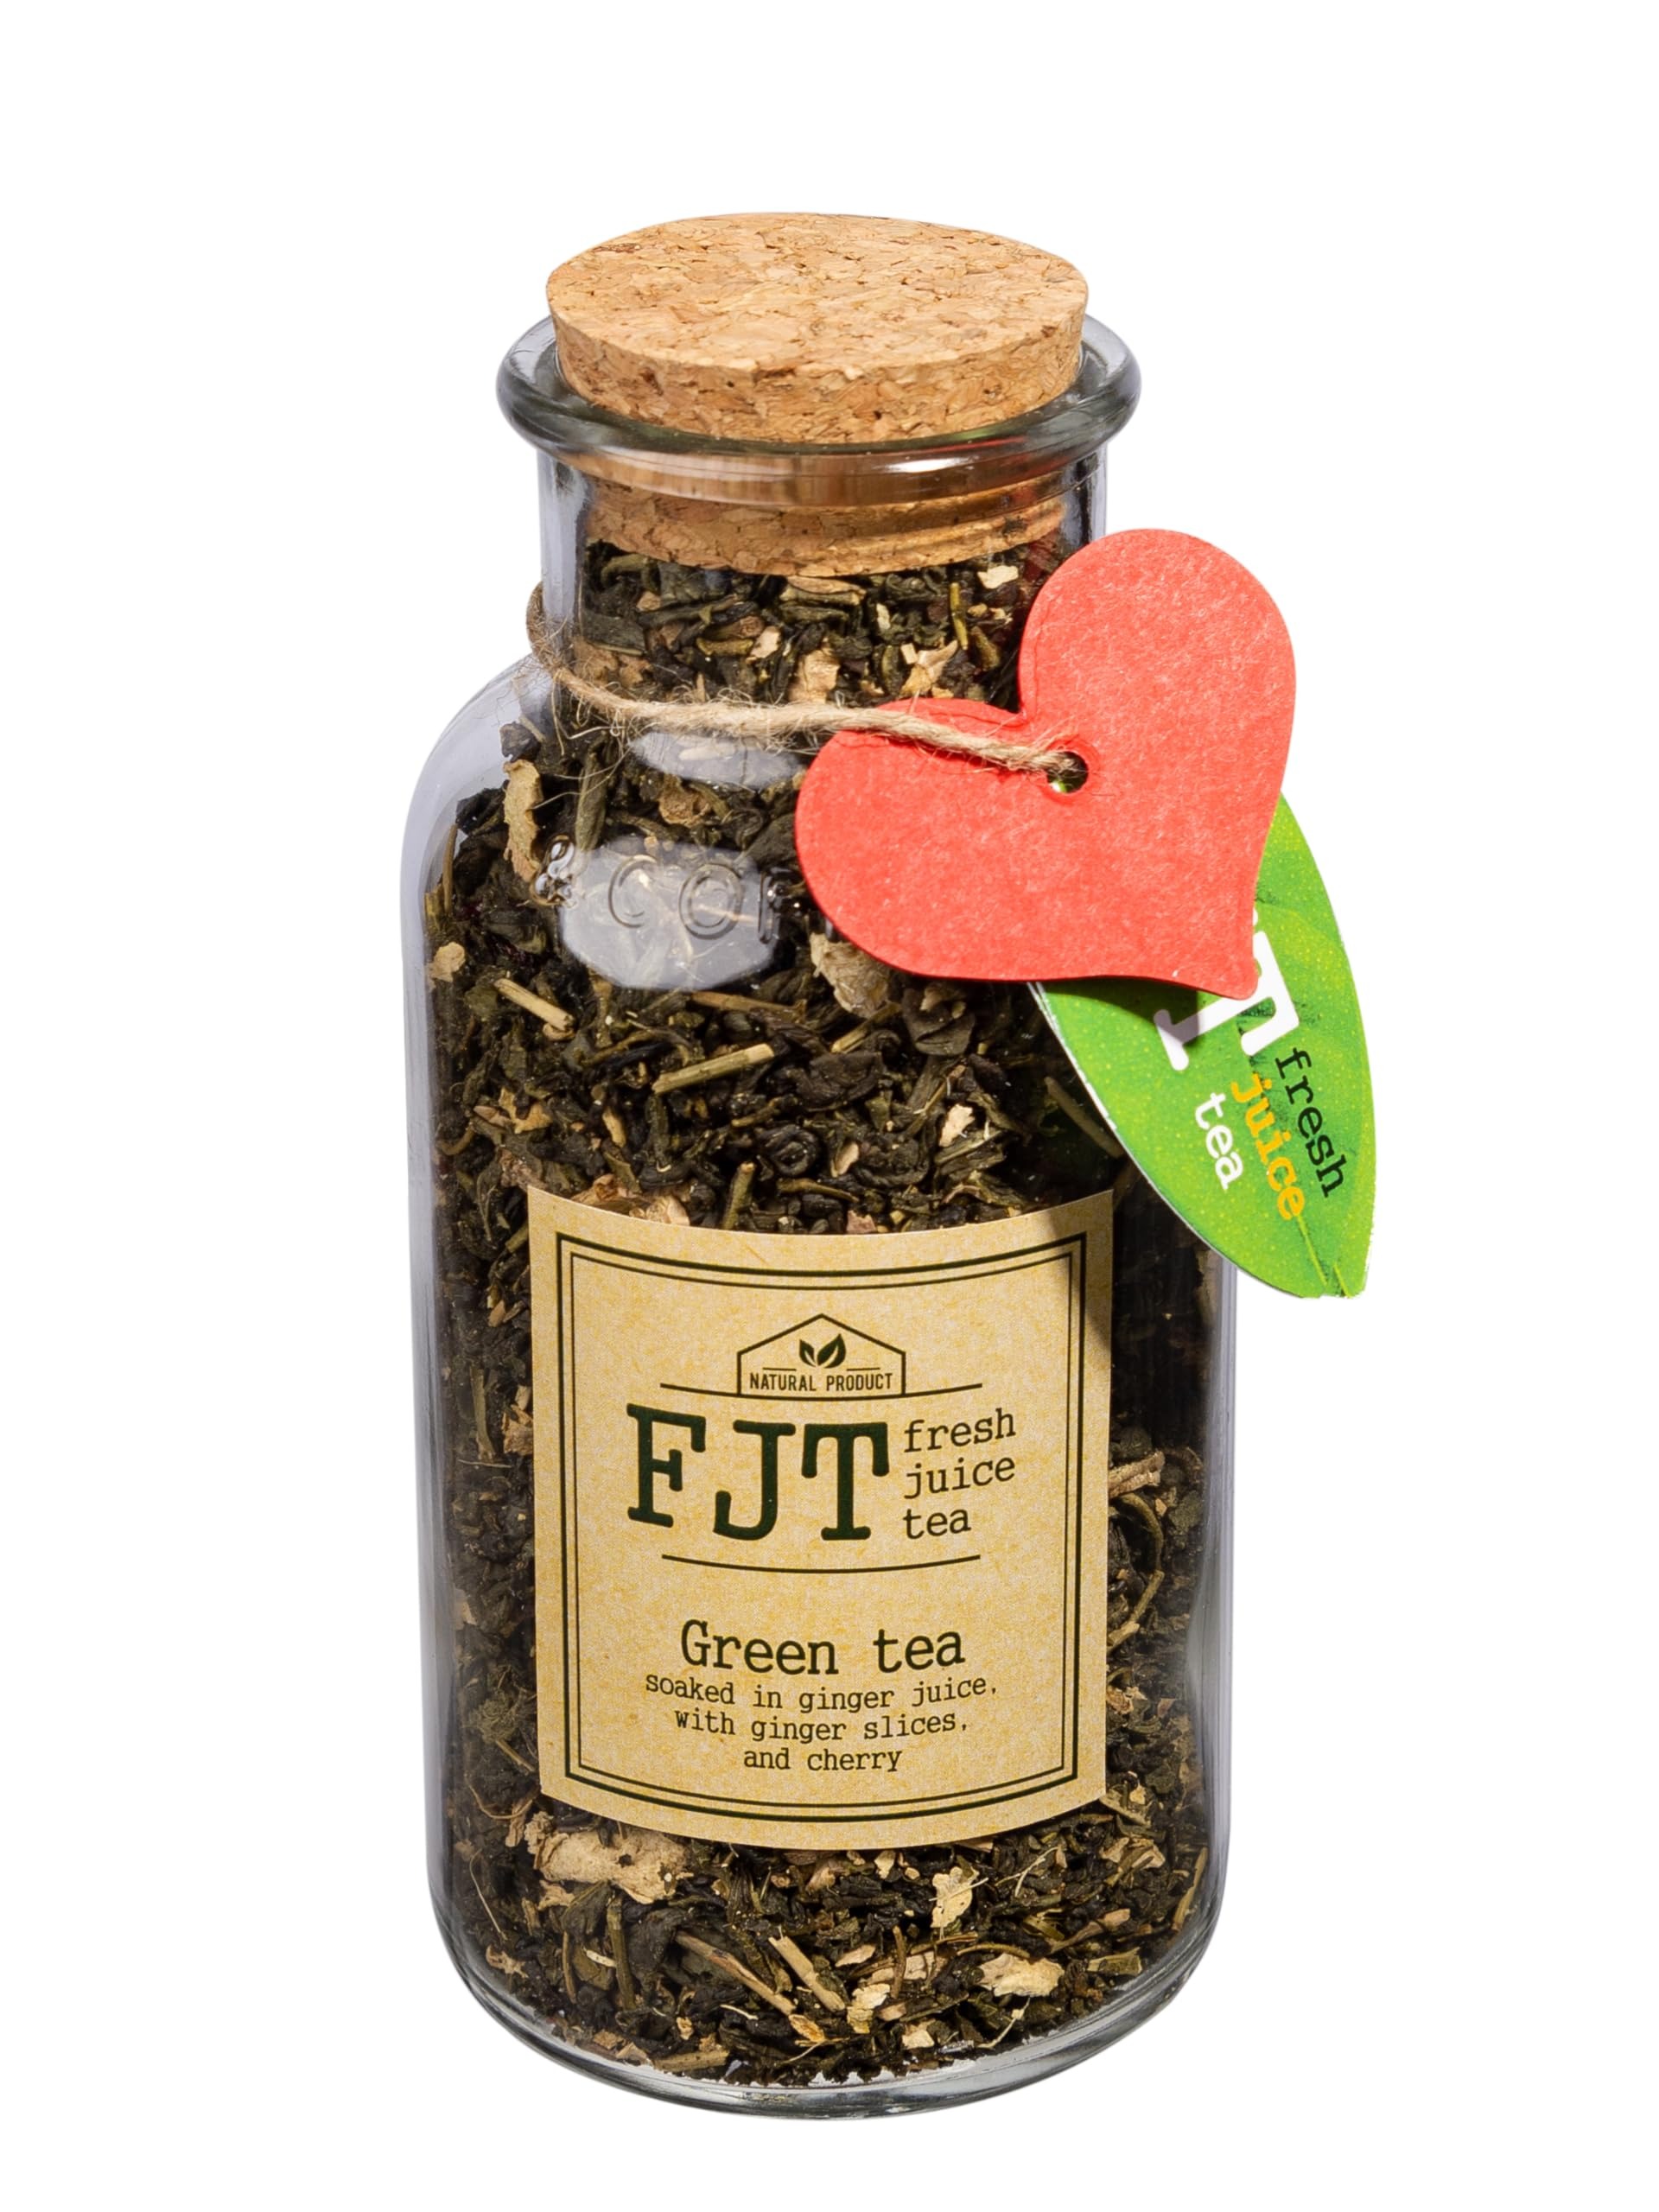
Item Name: FJT Green Tea Soaked in Ginger Juice with Ginger Slices and Cherry 4.2oz/120g, Fruit and Herbal Tea Blend, Loose Leaf, Low Caffeine, Make Hot or Iced Infusion, Healthy Tea, Natural Ingredients, Tea Gifts, Tea Party
Value: 4.2
Unit: Ounce

Price: 34.95